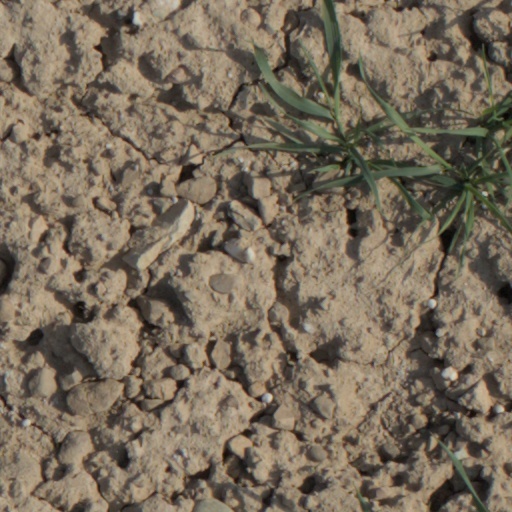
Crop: wheat